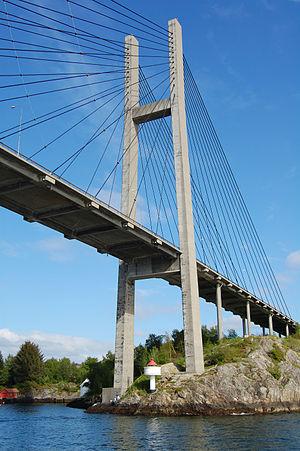
Cette liste de ponts de Norvège a pour vocation de présenter une liste de ponts remarquables de Norvège, tant par leurs caractéristiques dimensionnelles, que par leur intérêt architectural ou historique.